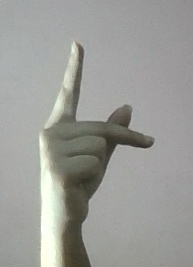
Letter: dha